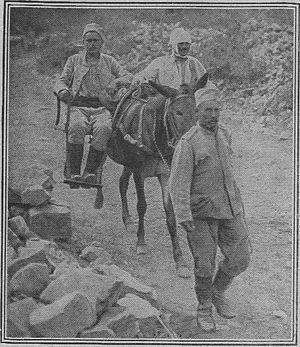
Transport de blessés Serbes en Cacolet sur le front de Macédoine, publié dans Le Pays de France du 26 octobre 1916.
Le cacolet est une sorte de bât, constitué de deux sièges à dossier, en osier, fixés sur une armature adaptée au dos de l'animal porteur, pour le transport de deux personnes de part et d'autre.